Jocelerme Privert

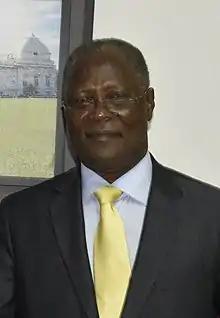
Privert in 2016

Jocelerme Privert (born 1 February 1953) is a Haitian accountant and bureaucrat who served as the interim President of Haiti from 2016 to 2017.